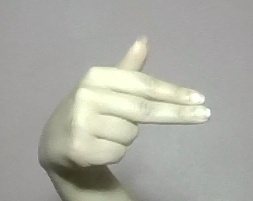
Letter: ghain